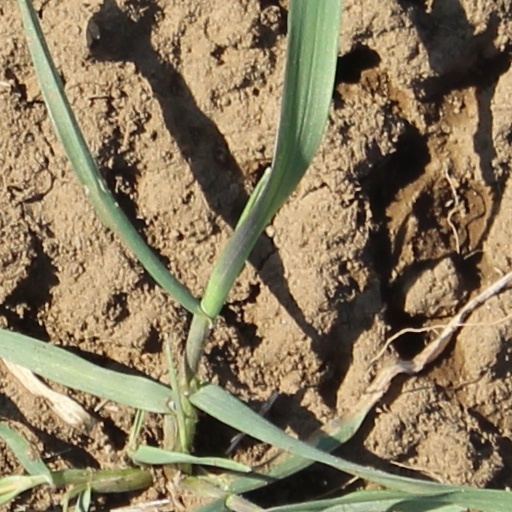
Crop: wheat